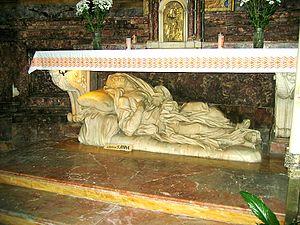
Giovanni Battista Maini est un sculpteur italien qui fut actif à la fin au XVIIIᵉ siècle principalement à Rome.